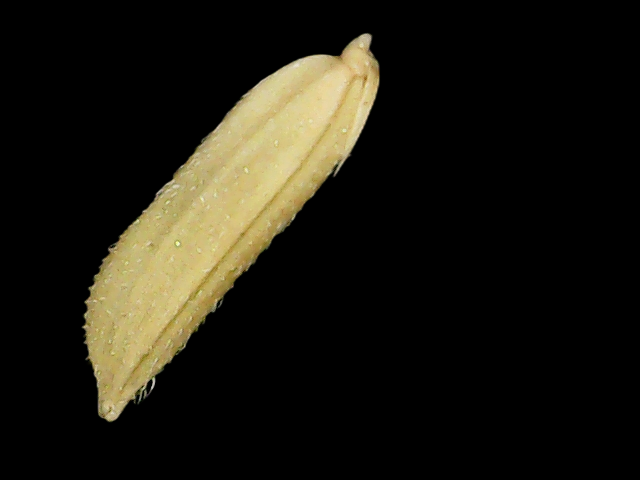
Rice variety: Binadhan20